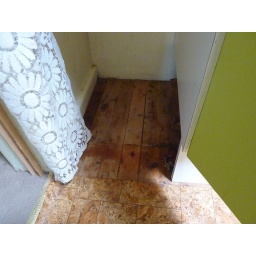
the building inspector said the floorboards are cyprus pine and are in good condition